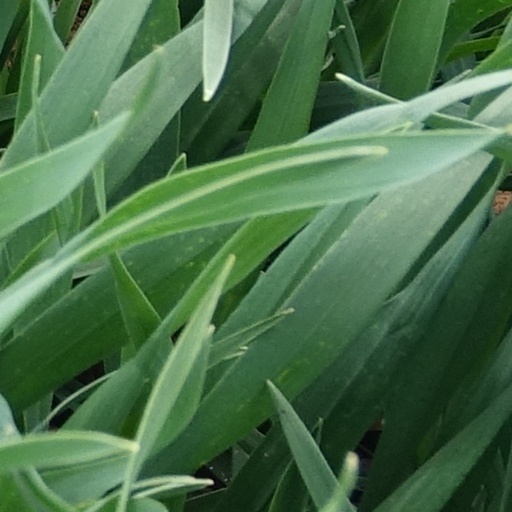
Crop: wheat